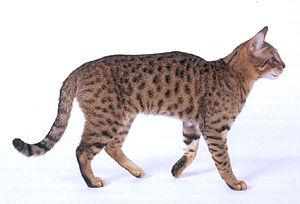
Le Californian Spangled est une race de chat originaire des États-Unis. Ce chat en voie de disparition est caractérisé par sa robe spotted tabby faisant penser à celle du léopard.
La liste des races de chats ci-dessous se présente par ordre alphabétique.